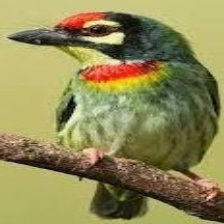
Species: COPPERSMITH BARBET
Scientific name: MEGALAIMA HAEMACEPHALA